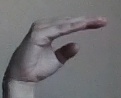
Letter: jeem